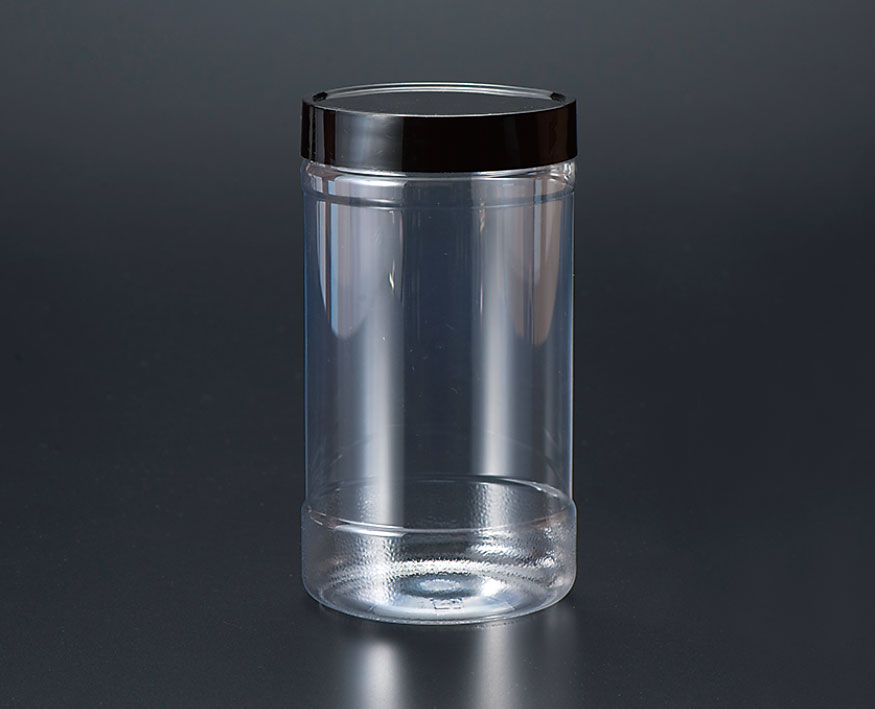
Waste category: glass